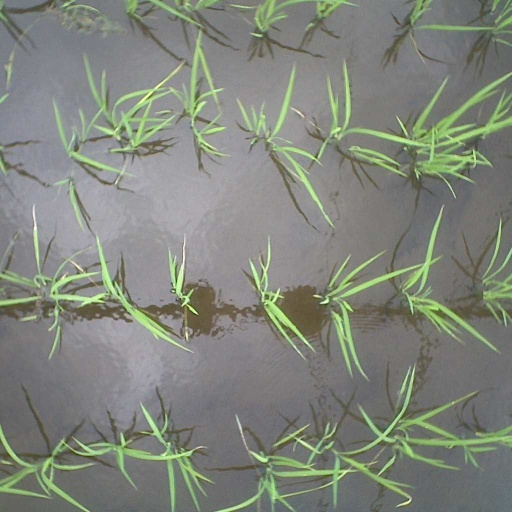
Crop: rice